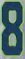
Number: 8